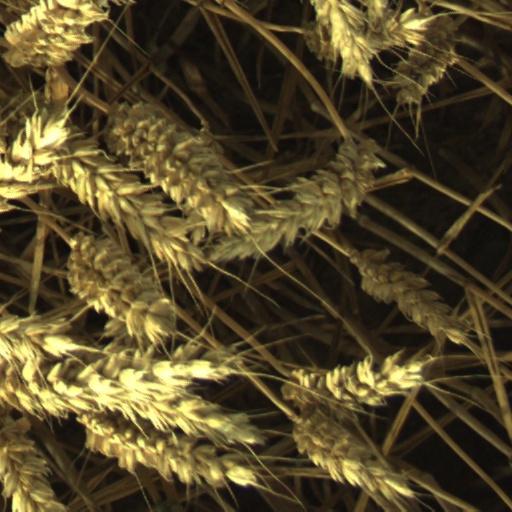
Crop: wheat